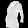
Label: Pullover